Feminism in the Republic of Ireland

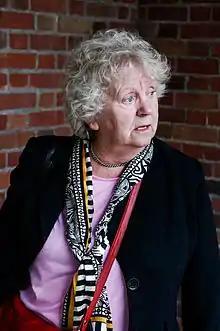
Nell McCafferty

Second-wave feminism in Ireland began in the 1970s, fronted by women such as Nell McCafferty, Mary Kenny, June Levine and Nuala O'Faolain. At the time, the majority of women in Ireland were housewives.